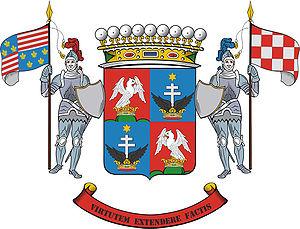
Gyula Cseszneky, comte de Milvány et Csesznek, né le 28 juin 1914 à Nagymajor et décédé en 1970 à Brasilia, est un poète, traducteur et homme politique hongrois.
La famille Cseszneky de Milvány et Csesznek est une famille noble d'origine hongroise, Seigneurs du château Csesznek depuis 1263, les comtes Cseszneky sont une des plus anciennes et des plus célèbres familles hongroises, qui a fourni à la Hongrie un grand nombre de militaires et d'hommes d'État.